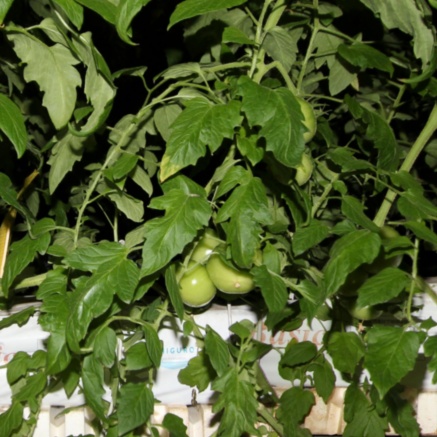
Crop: tomato